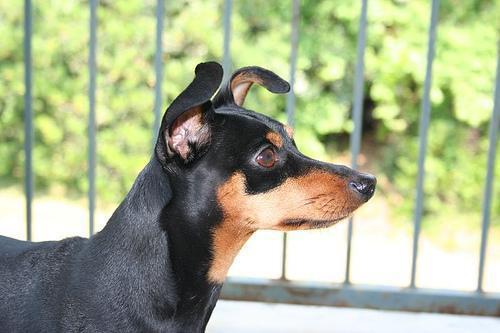
miniature_pinscher